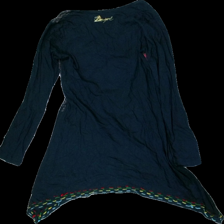
View: back
Type: Top
Category: Ladies
Brand: Desigual
Colors: Blue, Green, Pink, Multicolor
Material: 100% Cotton
Pattern: Other
Cut: Regular, Long
Season: All
Price range: <50
Recommended usage: Export
Description: washed out